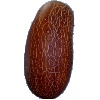
Label: Cucumber Ripe 1